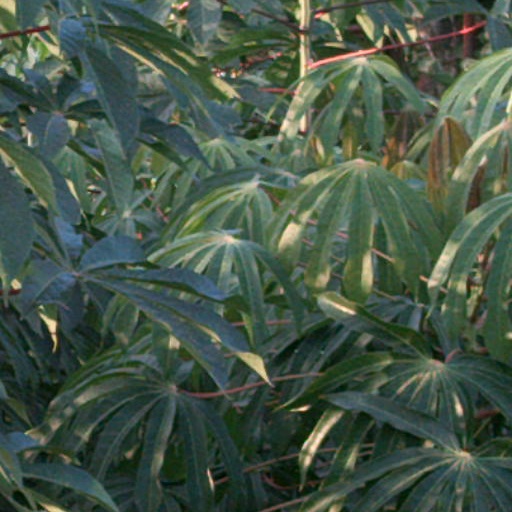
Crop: cassava